Agustín Jerónimo de Iturbide y Huarte

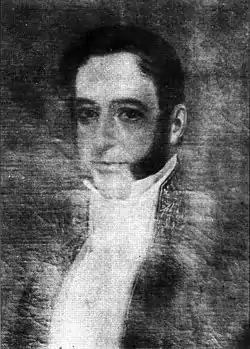

Agustín Jerónimo de Iturbide y Huarte (30 September 1807 – 11 December 1866) was the eldest son of the first Emperor of Mexico, Agustín I of Mexico. He was the heir apparent to the First Mexican Empire and a member of the Imperial House of Iturbide. Later in life, he served as a military officer in South America and also worked as a diplomat for the United Mexican States at the Mexican embassy in the United States and in London, after his military career had ended in South America.